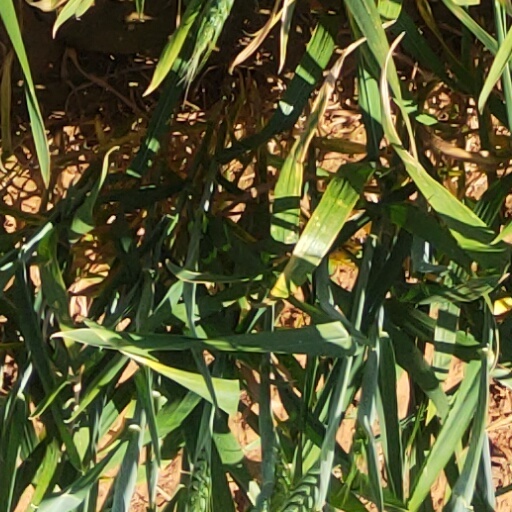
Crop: wheat